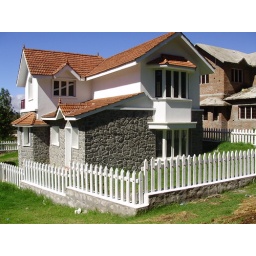
newly constructed stone building in the kodaikanal hill station